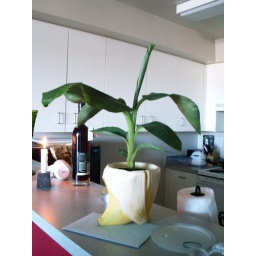
The banana plant in a banana pot that Andrea gave Barbara as a graduation gift, which Barbara loved.